Glencoe, North Carolina

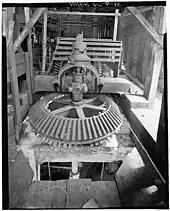
Interior view of the power house, Glencoe Mills, 1978

It is located on the Haw River. Glencoe is located north of Morgantown, and west-northwest of Carolina, a neighboring unincorporated settlement also on the Haw River. Glencoe is also home to Textile Mill Town, and Textile Heritage Museum.